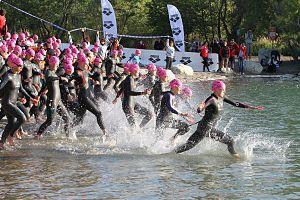
Départ féminine IMPA 2014